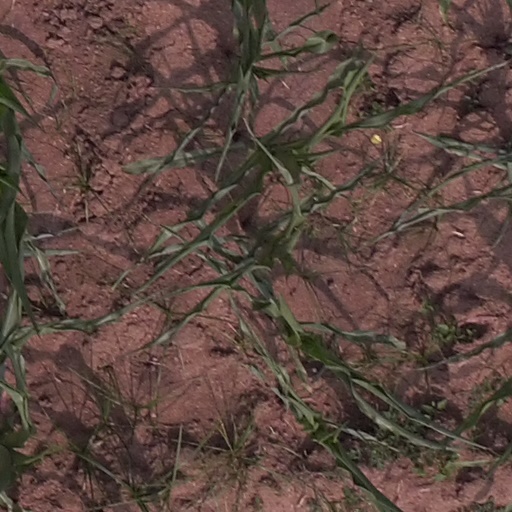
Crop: maize; corn